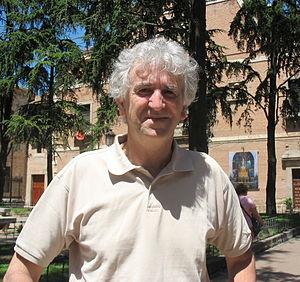
Juan Luis Arsuaga Ferreras, né à Madrid en 1954, est un paléoanthropologue espagnol. Il est l'un des découvreurs de l'espèce Homo antecessor, datée d'environ 850 000 ans, dont les fossiles ont été mis au jour lors des fouilles du site d'Atapuerca, près de Burgos en Espagne.